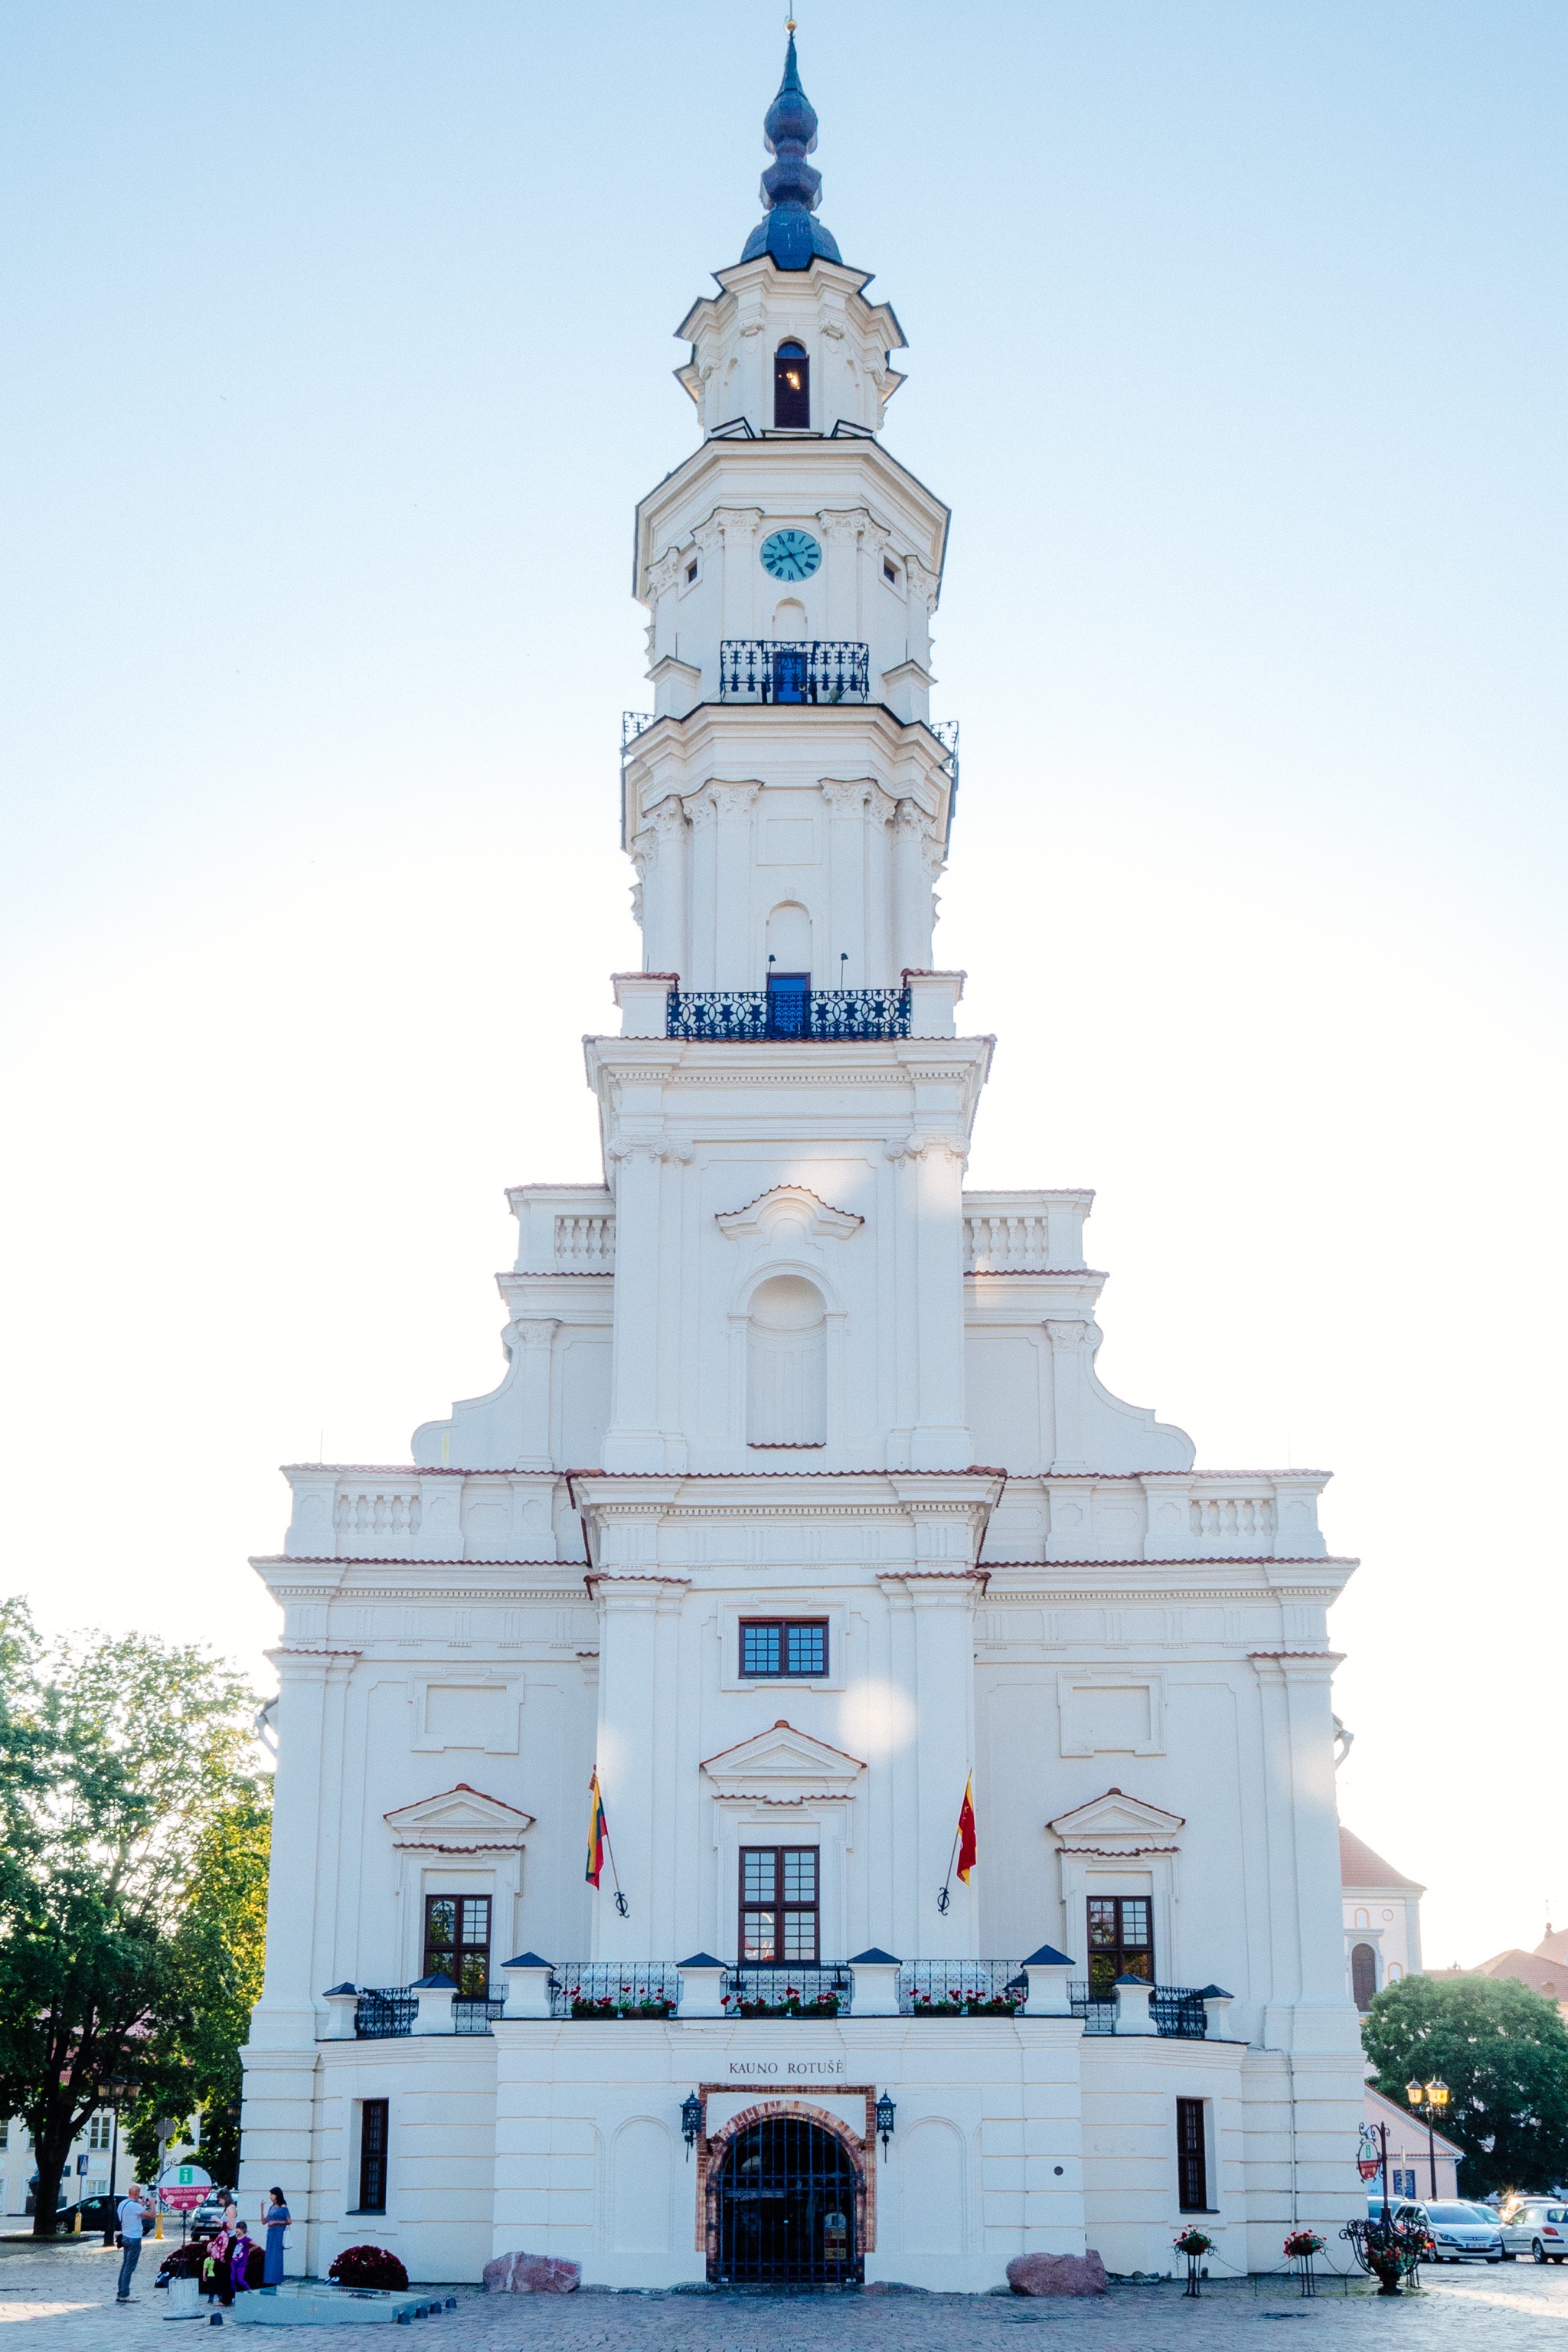
lighthouse, vehicle, tower, landmark, place of worship